Seth Rollins

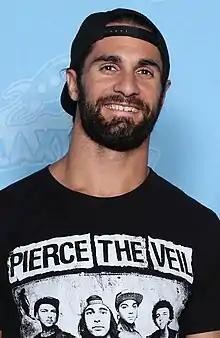
Rollins in 2019

Colby Daniel Lopez (born May 28, 1986), better known by the ring name Seth Rollins, is an American professional wrestler. He is signed to WWE, where he performs on the Raw brand and is the current holder of the Men’s Money in the Bank contract and is his second time holding the contract. He is known by his nicknames "The Visionary", "The Revolutionary" and "The Architect".